Maya civilization

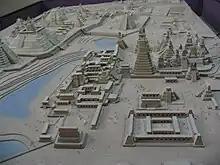
Reconstruction of the urban core of Tikal in the 8th century AD

Maya cities were not formally planned, and were subject to irregular expansion, with the haphazard addition of palaces, temples and other buildings. Most Maya cities tended to grow outwards from the core, and upwards as new structures were superimposed upon preceding architecture. Maya cities usually had a ceremonial and administrative centre surrounded by a vast irregular sprawl of residential complexes. The centres of all Maya cities featured sacred precincts, sometimes separated from nearby residential areas by walls. These precincts contained pyramid temples and other monumental architecture dedicated to elite activities, such as basal platforms that supported administrative or elite residential complexes. Sculpted monuments were raised to record the deeds of the ruling dynasty. City centres also featured plazas, sacred ballcourts and buildings used for marketplaces and schools. Frequently causeways linked the centre to outlying areas of the city. Some of these classes of architecture formed lesser groups in the outlying areas of the city, which served as sacred centres for non-royal lineages. The areas adjacent to these sacred compounds included residential complexes housing wealthy lineages. The largest and richest of these elite compounds sometimes possessed sculpture and art of craftsmanship equal to that of royal art.